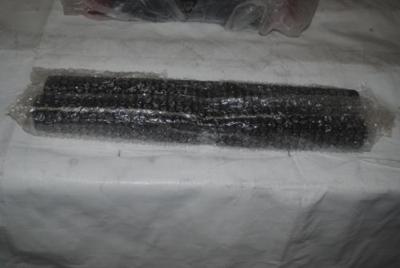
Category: chair